March Engineering

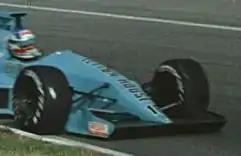
Ivan Capelli driving a March 881 at the 1988 Canadian Grand Prix.

An important sideline appeared when Group C and IMSA GTP racing started; March built a line of sports-prototypes descended from the unsuccessful BMW M1C, which, fitted with Porsche or Chevrolet engines, enjoyed considerable success in America (but less in Europe). The biggest success for March in sportscar racing was victory in the 1984 24 Hours of Daytona. A works BMW deal in IMSA suffered from engine problems but the cars were intermittently very fast.